John Clarke (Baptist minister)

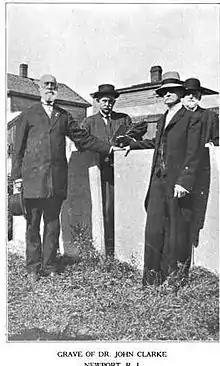
Historian Thomas W. Bicknell and others in front of Clarke's grave marker in Newport

With the help of Richard Baily, Clarke drafted his will on 20 April 1676, then died in Newport the same day. He was buried in his family plot in Newport, as directed in his will, beside his two wives, Elizabeth and Jane, who predeceased him.